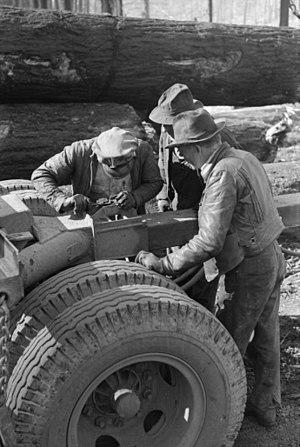
"Un gyppo logger est un bûcheron ou ouvrier forestier qui exécute ou travaille dans le contexte d'une exploitation forestière à petite échelle qui est indépendante d’une scierie ou d’une entreprise de sciage. Le système gyppo est l’un des deux principaux schémas de l’organisation de la main-d’œuvre forestière dans le Nord-Ouest Pacifique aux États-Unis, l’autre étant la ""company logger"". Les ouvriers forestiers de gyppo ont été à l'origine fustigé par l'Industrial Workers of the World comme briseurs de grèves.